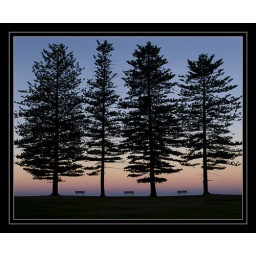
I liked the pattern made by the trees and the park bences. Taken near the beach used in Home and Away